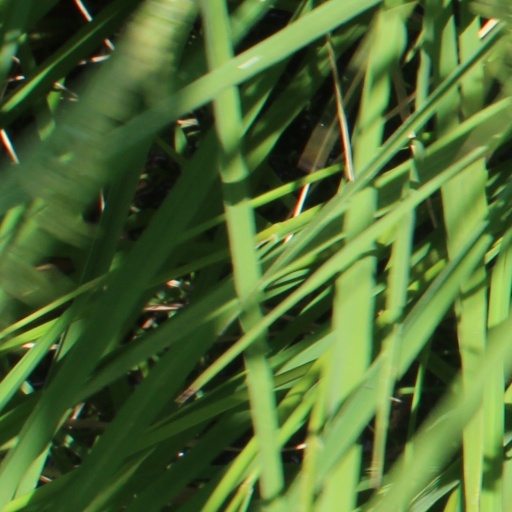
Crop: rice